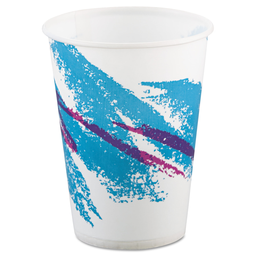
Label: cups